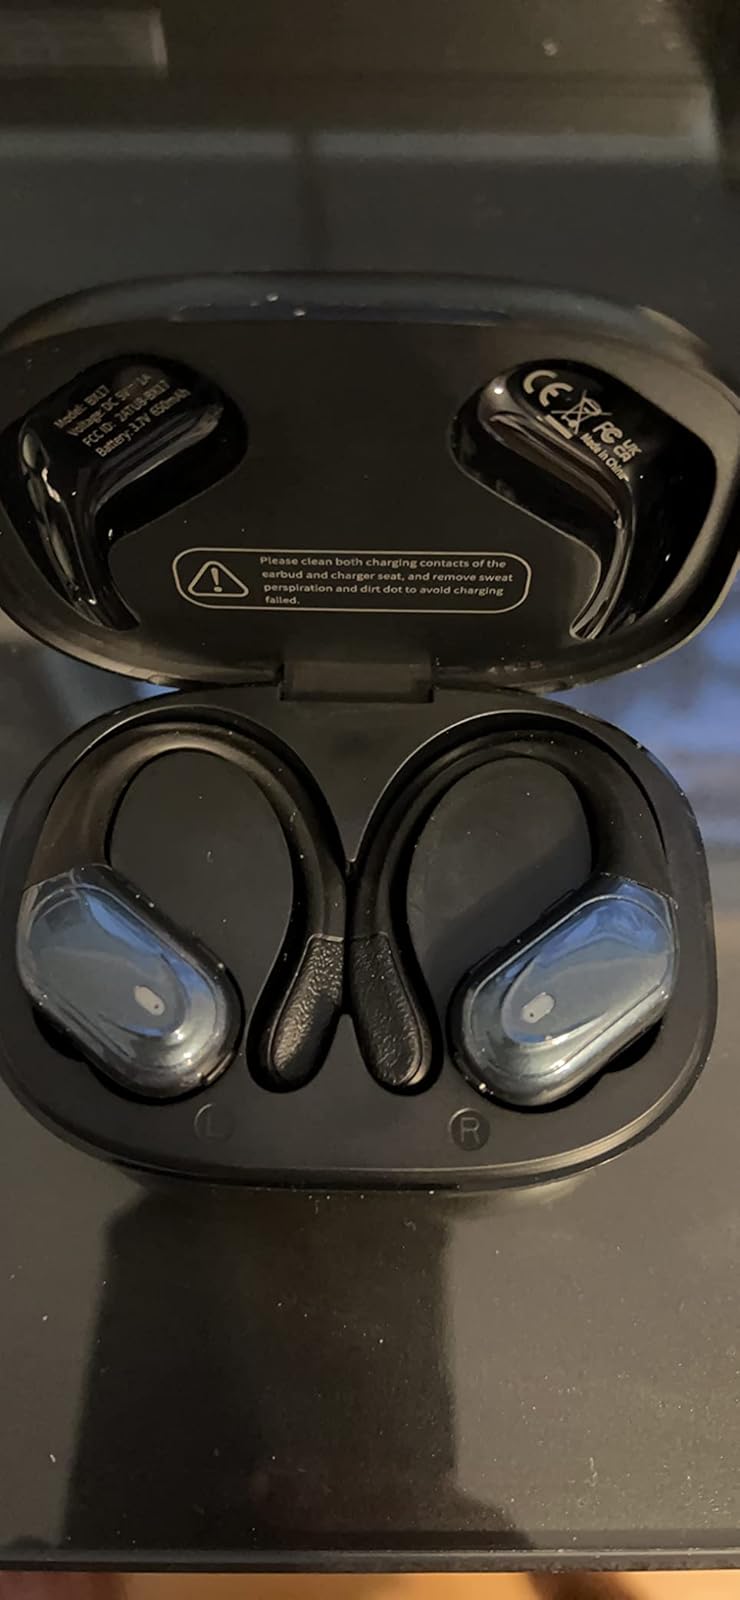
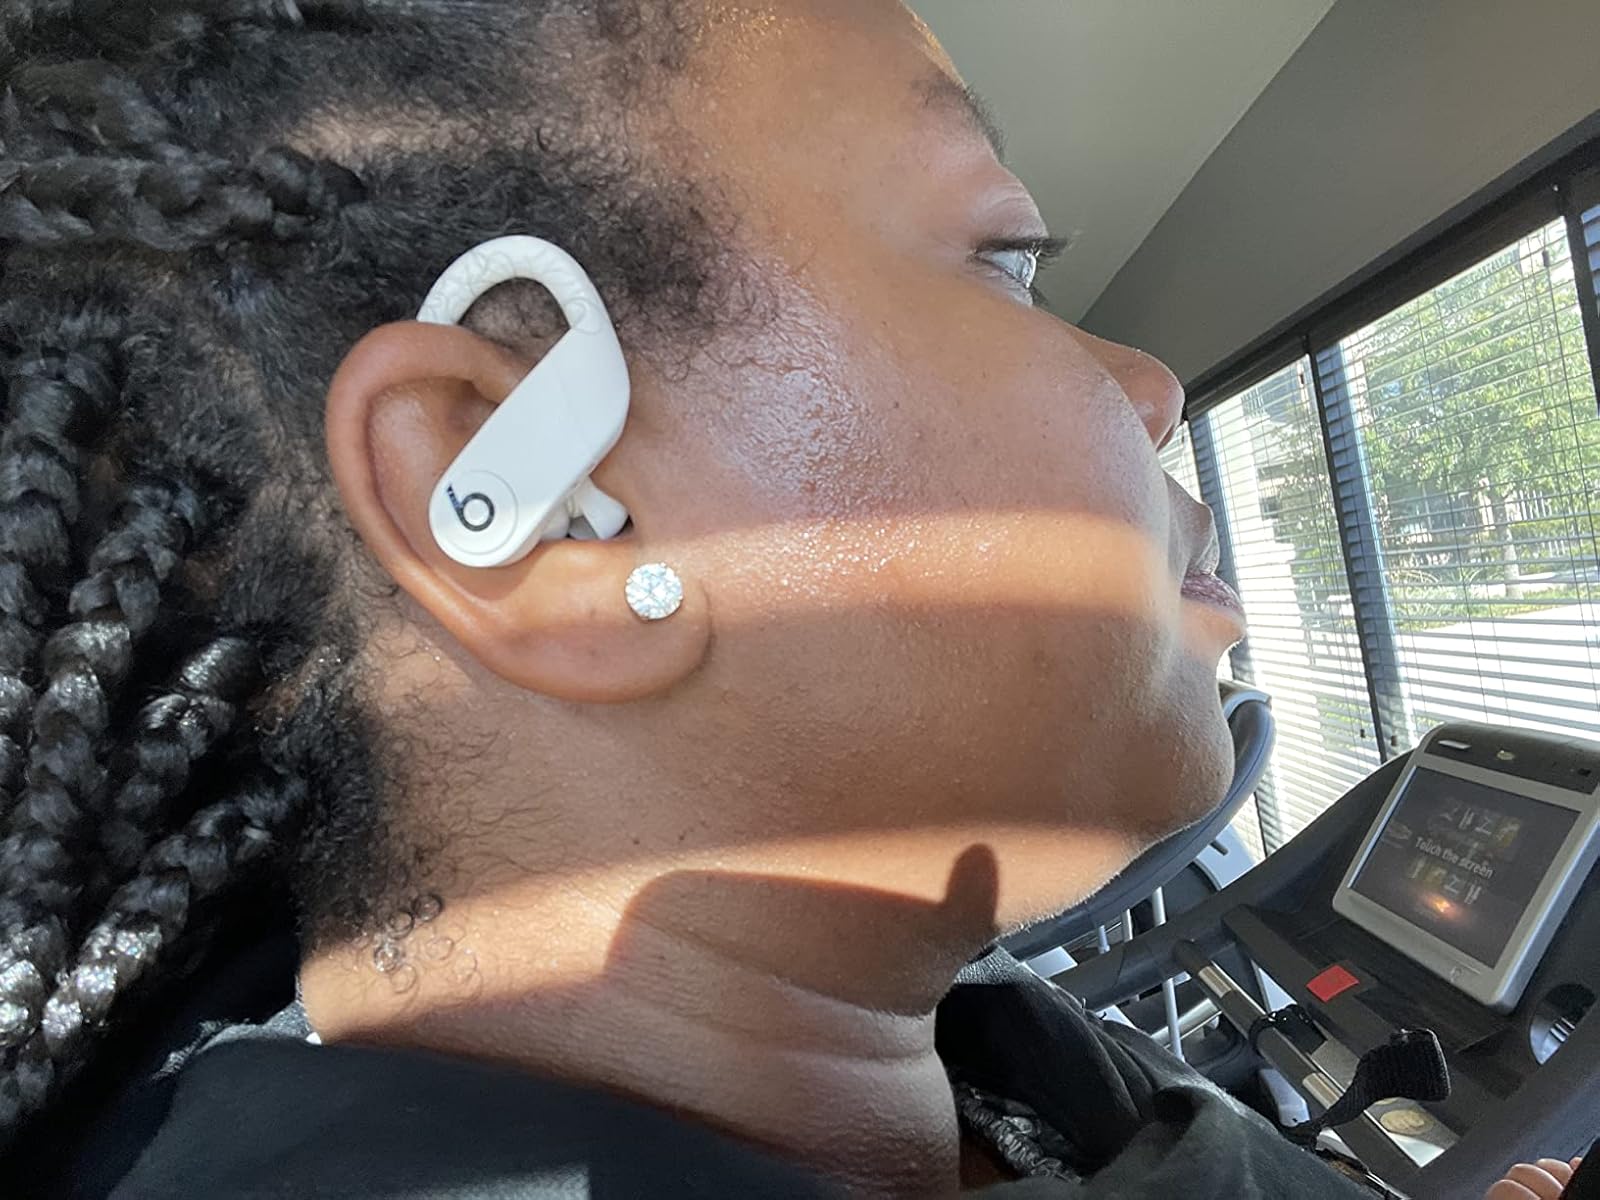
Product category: earbuds
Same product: no